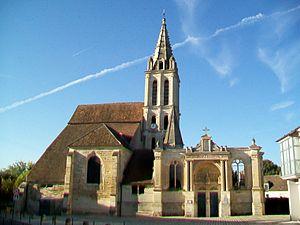
Vue d'ensemble depuis le nord.
L'église Saint-Christophe est une église catholique paroissiale située à Cergy, en France. Son extraordinaire portail Renaissance tourné vers le village et son clocher roman qui est l'un des plus anciens du département à compter deux étages attirent les regards, mais le reste des élévations est de faible intérêt. Franchissant le portail, l'on pénètre dans un genre de vestibule à ciel ouvert, qui offre la vue sur des vestiges architecturaux et des arrachements de maçonnerie, et donne l'image d'une église partiellement ruinée. Ce n'est pas tout à fait le cas, car les travaux entrepris à la Renaissance n'ont jamais été achevés, mais l'ancienne nef romane des années 1130 / 1140 a effectivement été démolie en 1904. Elle était vétuste, et sa suppression a facilité les travaux de consolidation du clocher en 1905. La façade occidentale actuelle et les murs clôturant le bas-côté sud Renaissance datent de cette époque. De l'intérieur, l'église se présente comme un espace carré de trois travées de long et de trois travées de large, pratiquement homogène à l'exception de la base du clocher qui reste romane.
Cergy est une commune française située dans le département du Val-d'Oise, en région Île-de-France.